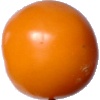
Label: yellow_tomato